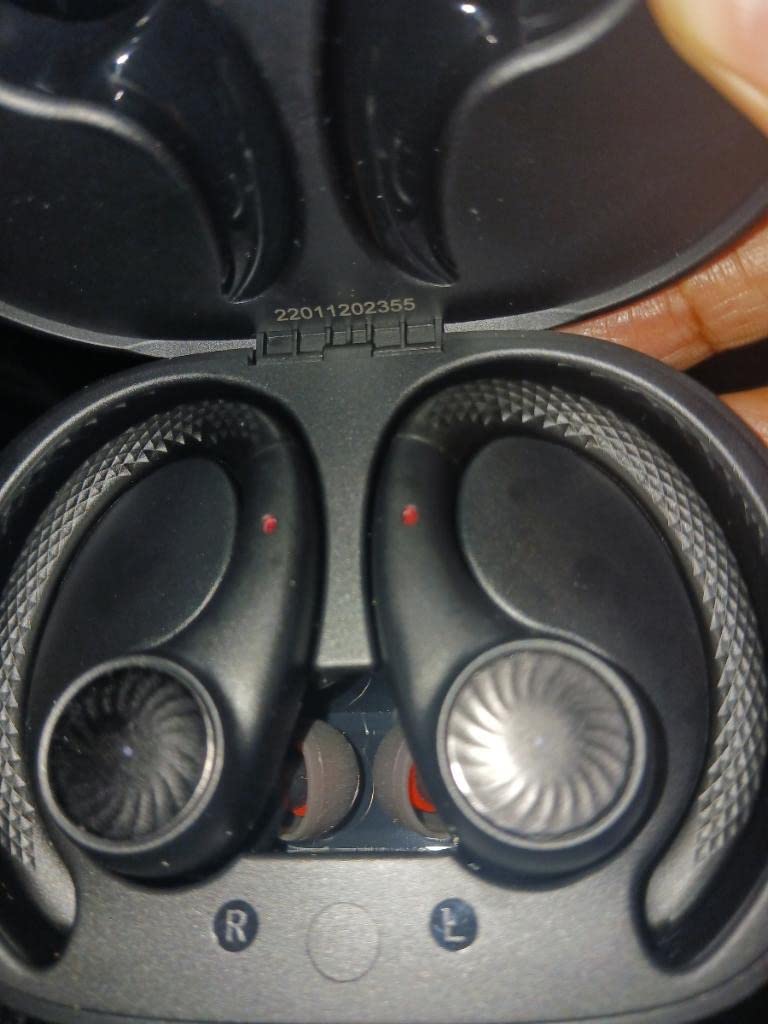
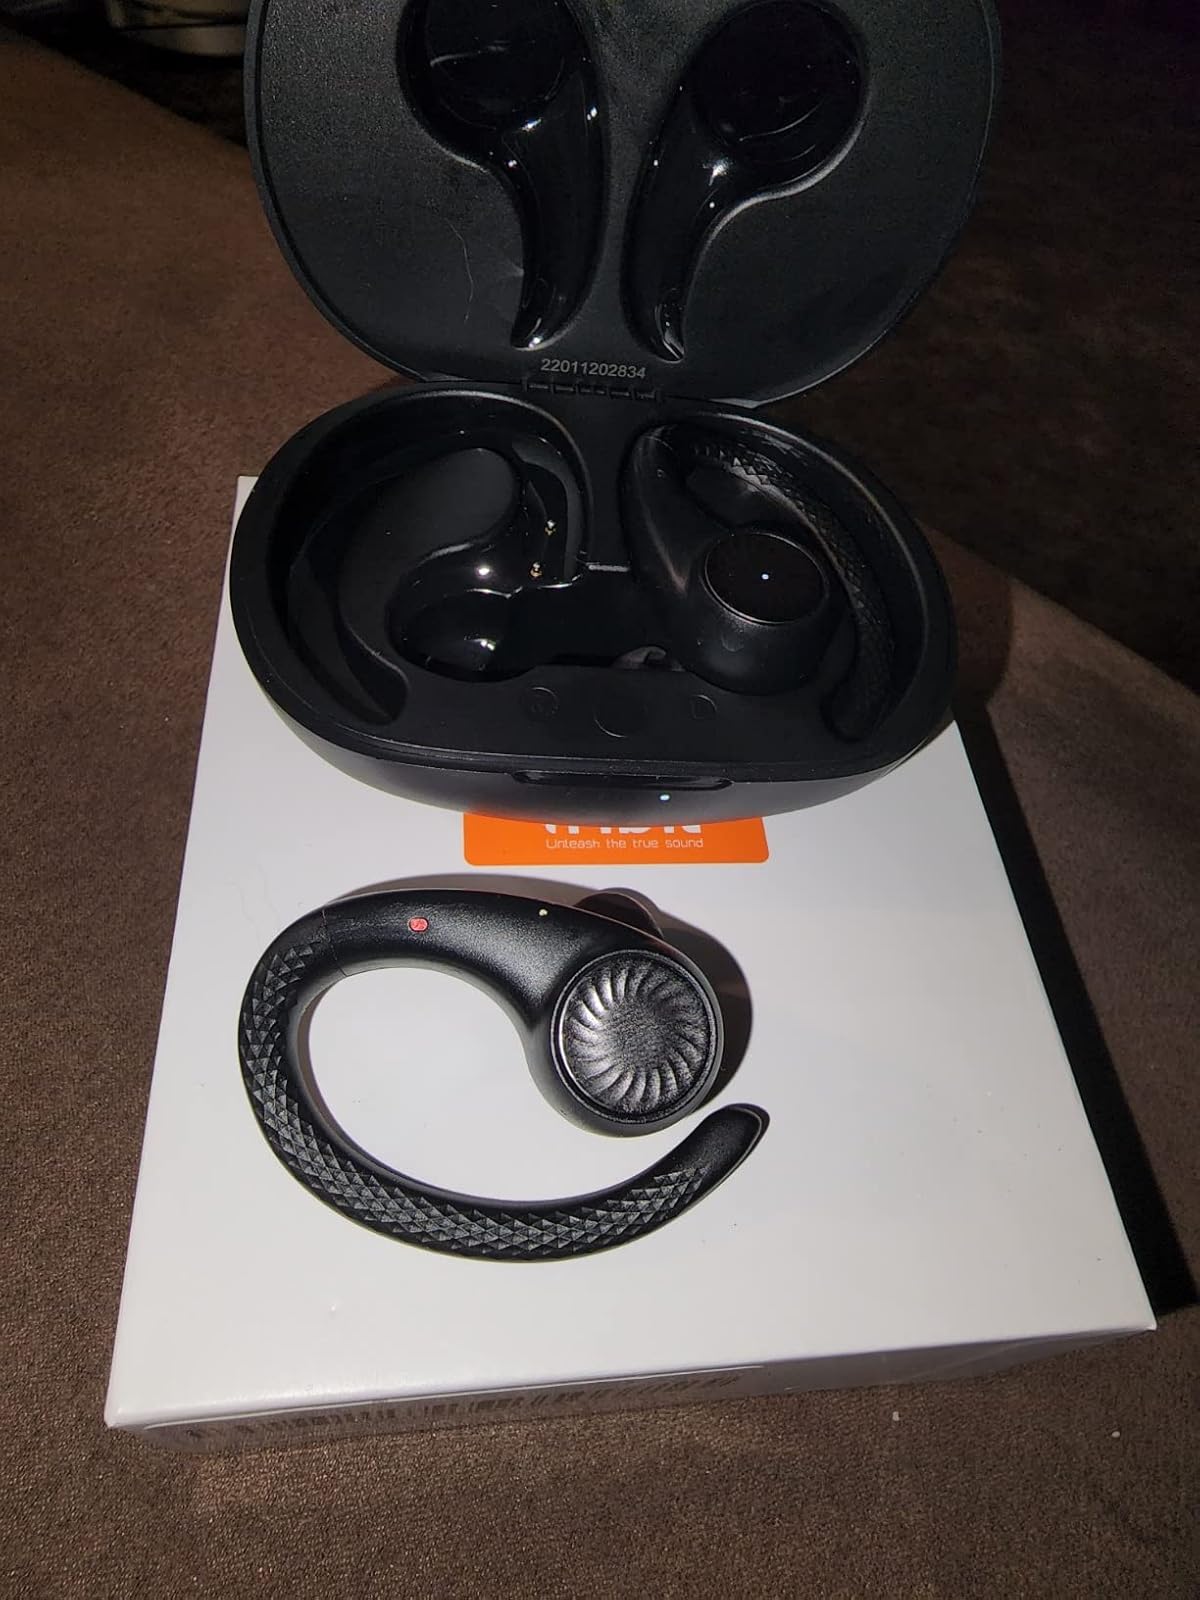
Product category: earbuds
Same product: yes